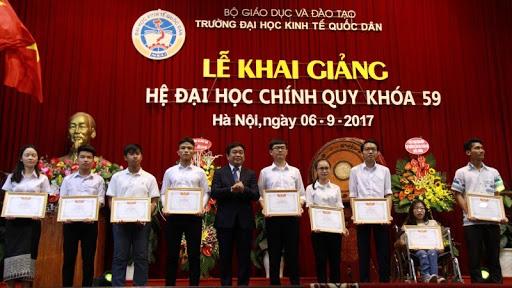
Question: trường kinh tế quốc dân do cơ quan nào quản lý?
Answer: bộ giáo dục và đào tạo